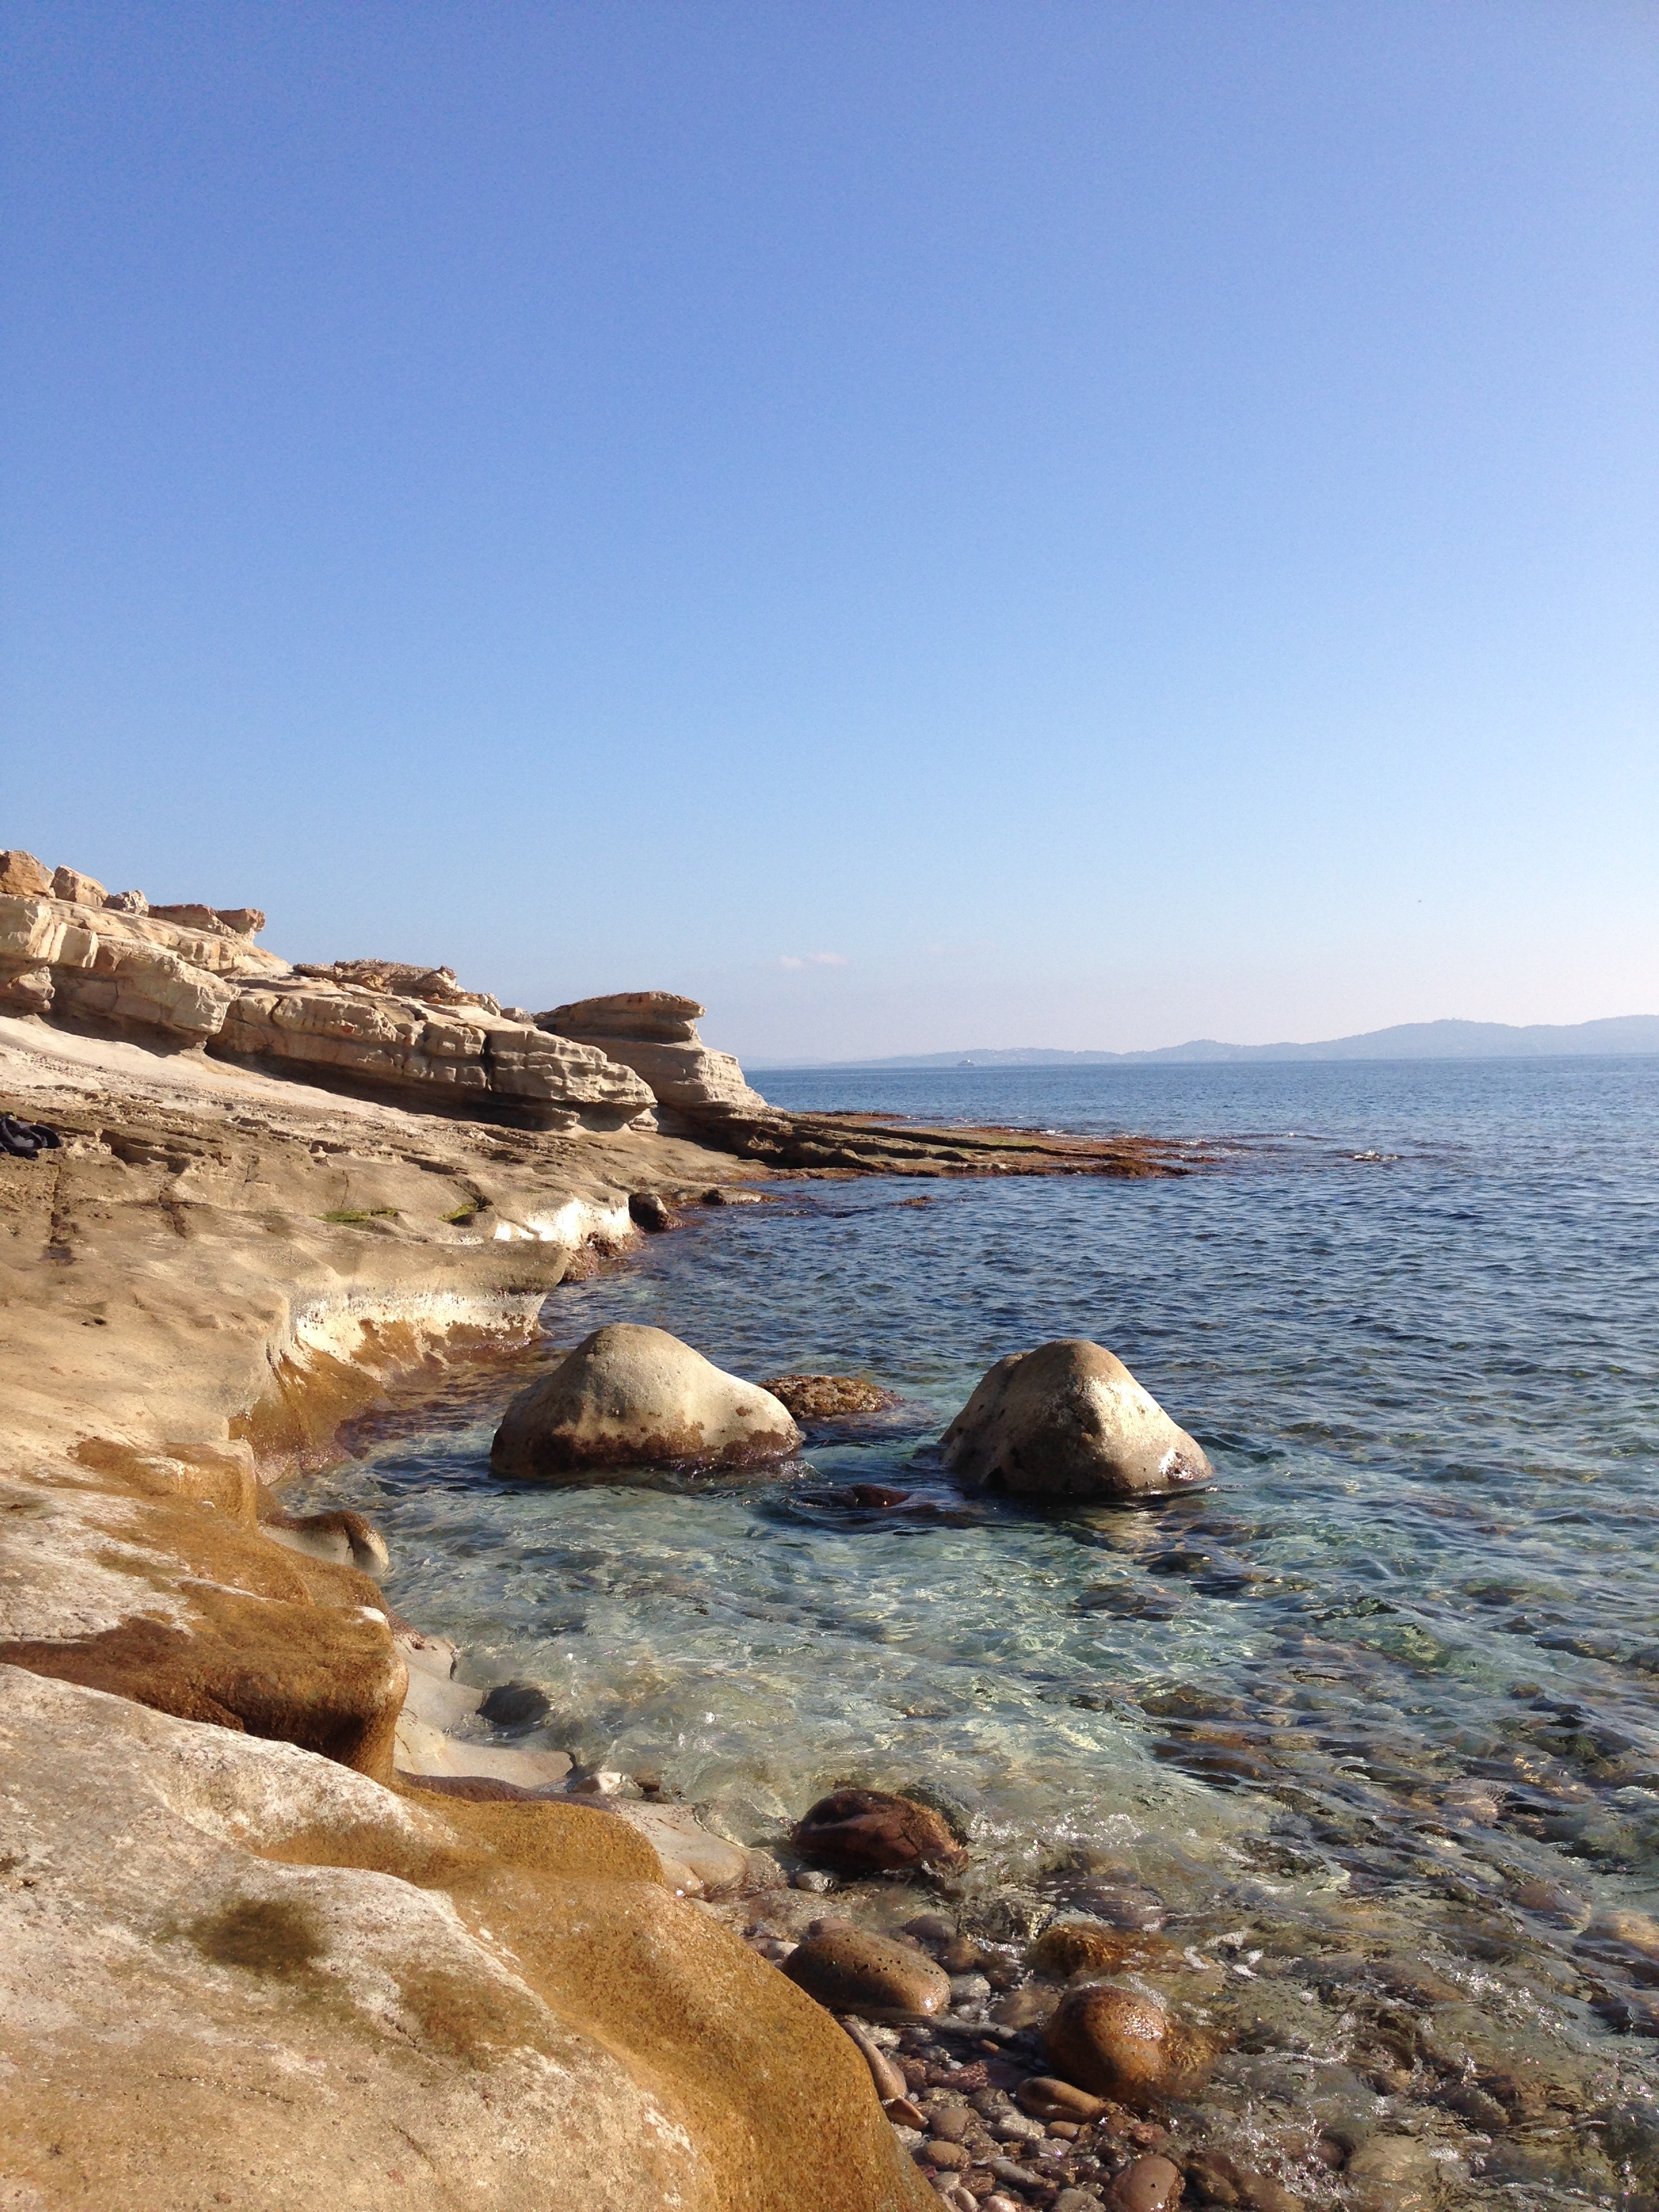
beach, landscape, sea, coast, sand, rock, ocean, horizon, shore, wave, vacation, formation, cliff, france, cove, mediterranean, color, bay, terrain, material, body of water, south, geology, var, cape